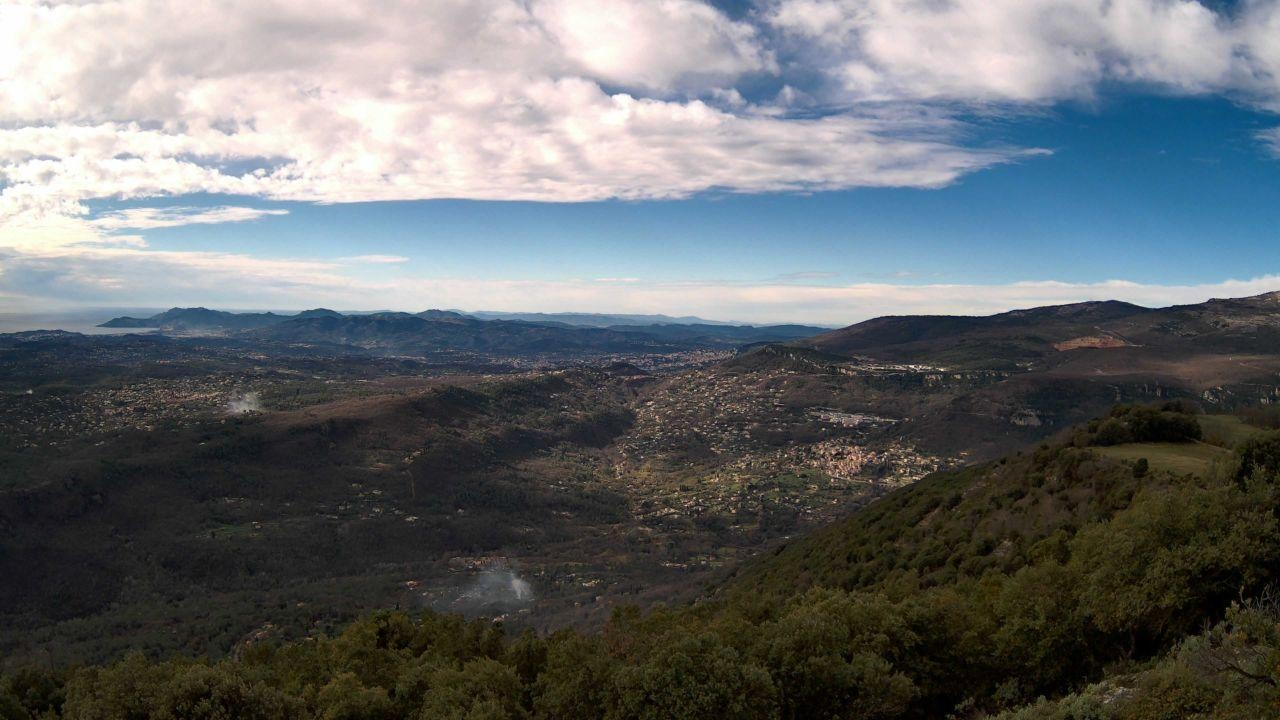
Fire: no
Smoke: yes